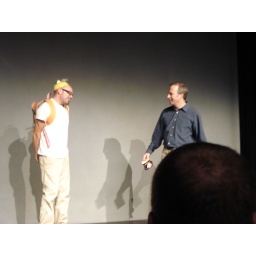
Bob arrives at the &amp;quot;kid's&amp;quot; house (David's in the beanie and backpack) with a box of condoms and a bag of McDonalds.